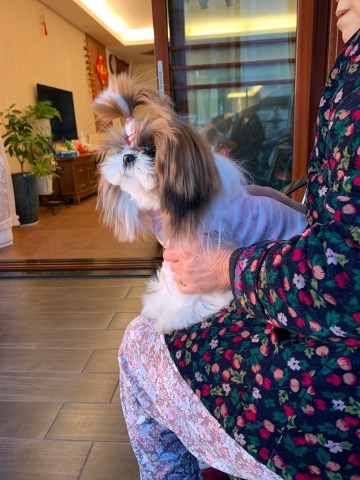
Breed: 361-n000123-Shih_Tzu